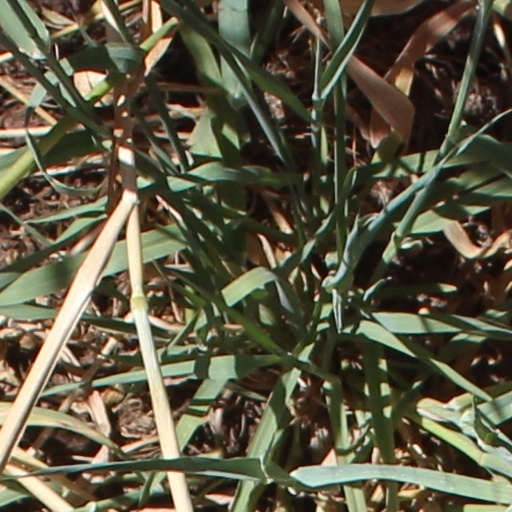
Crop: wheat